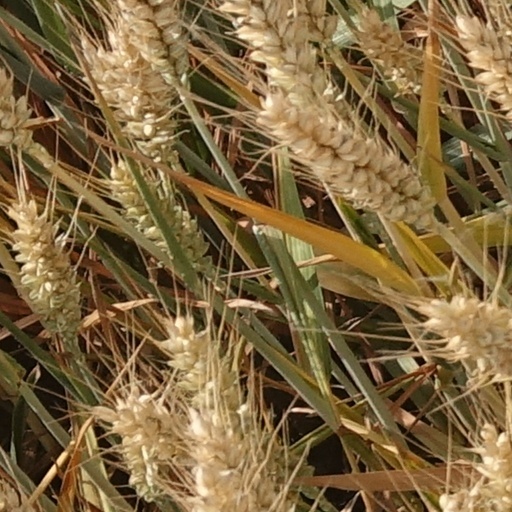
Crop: wheat